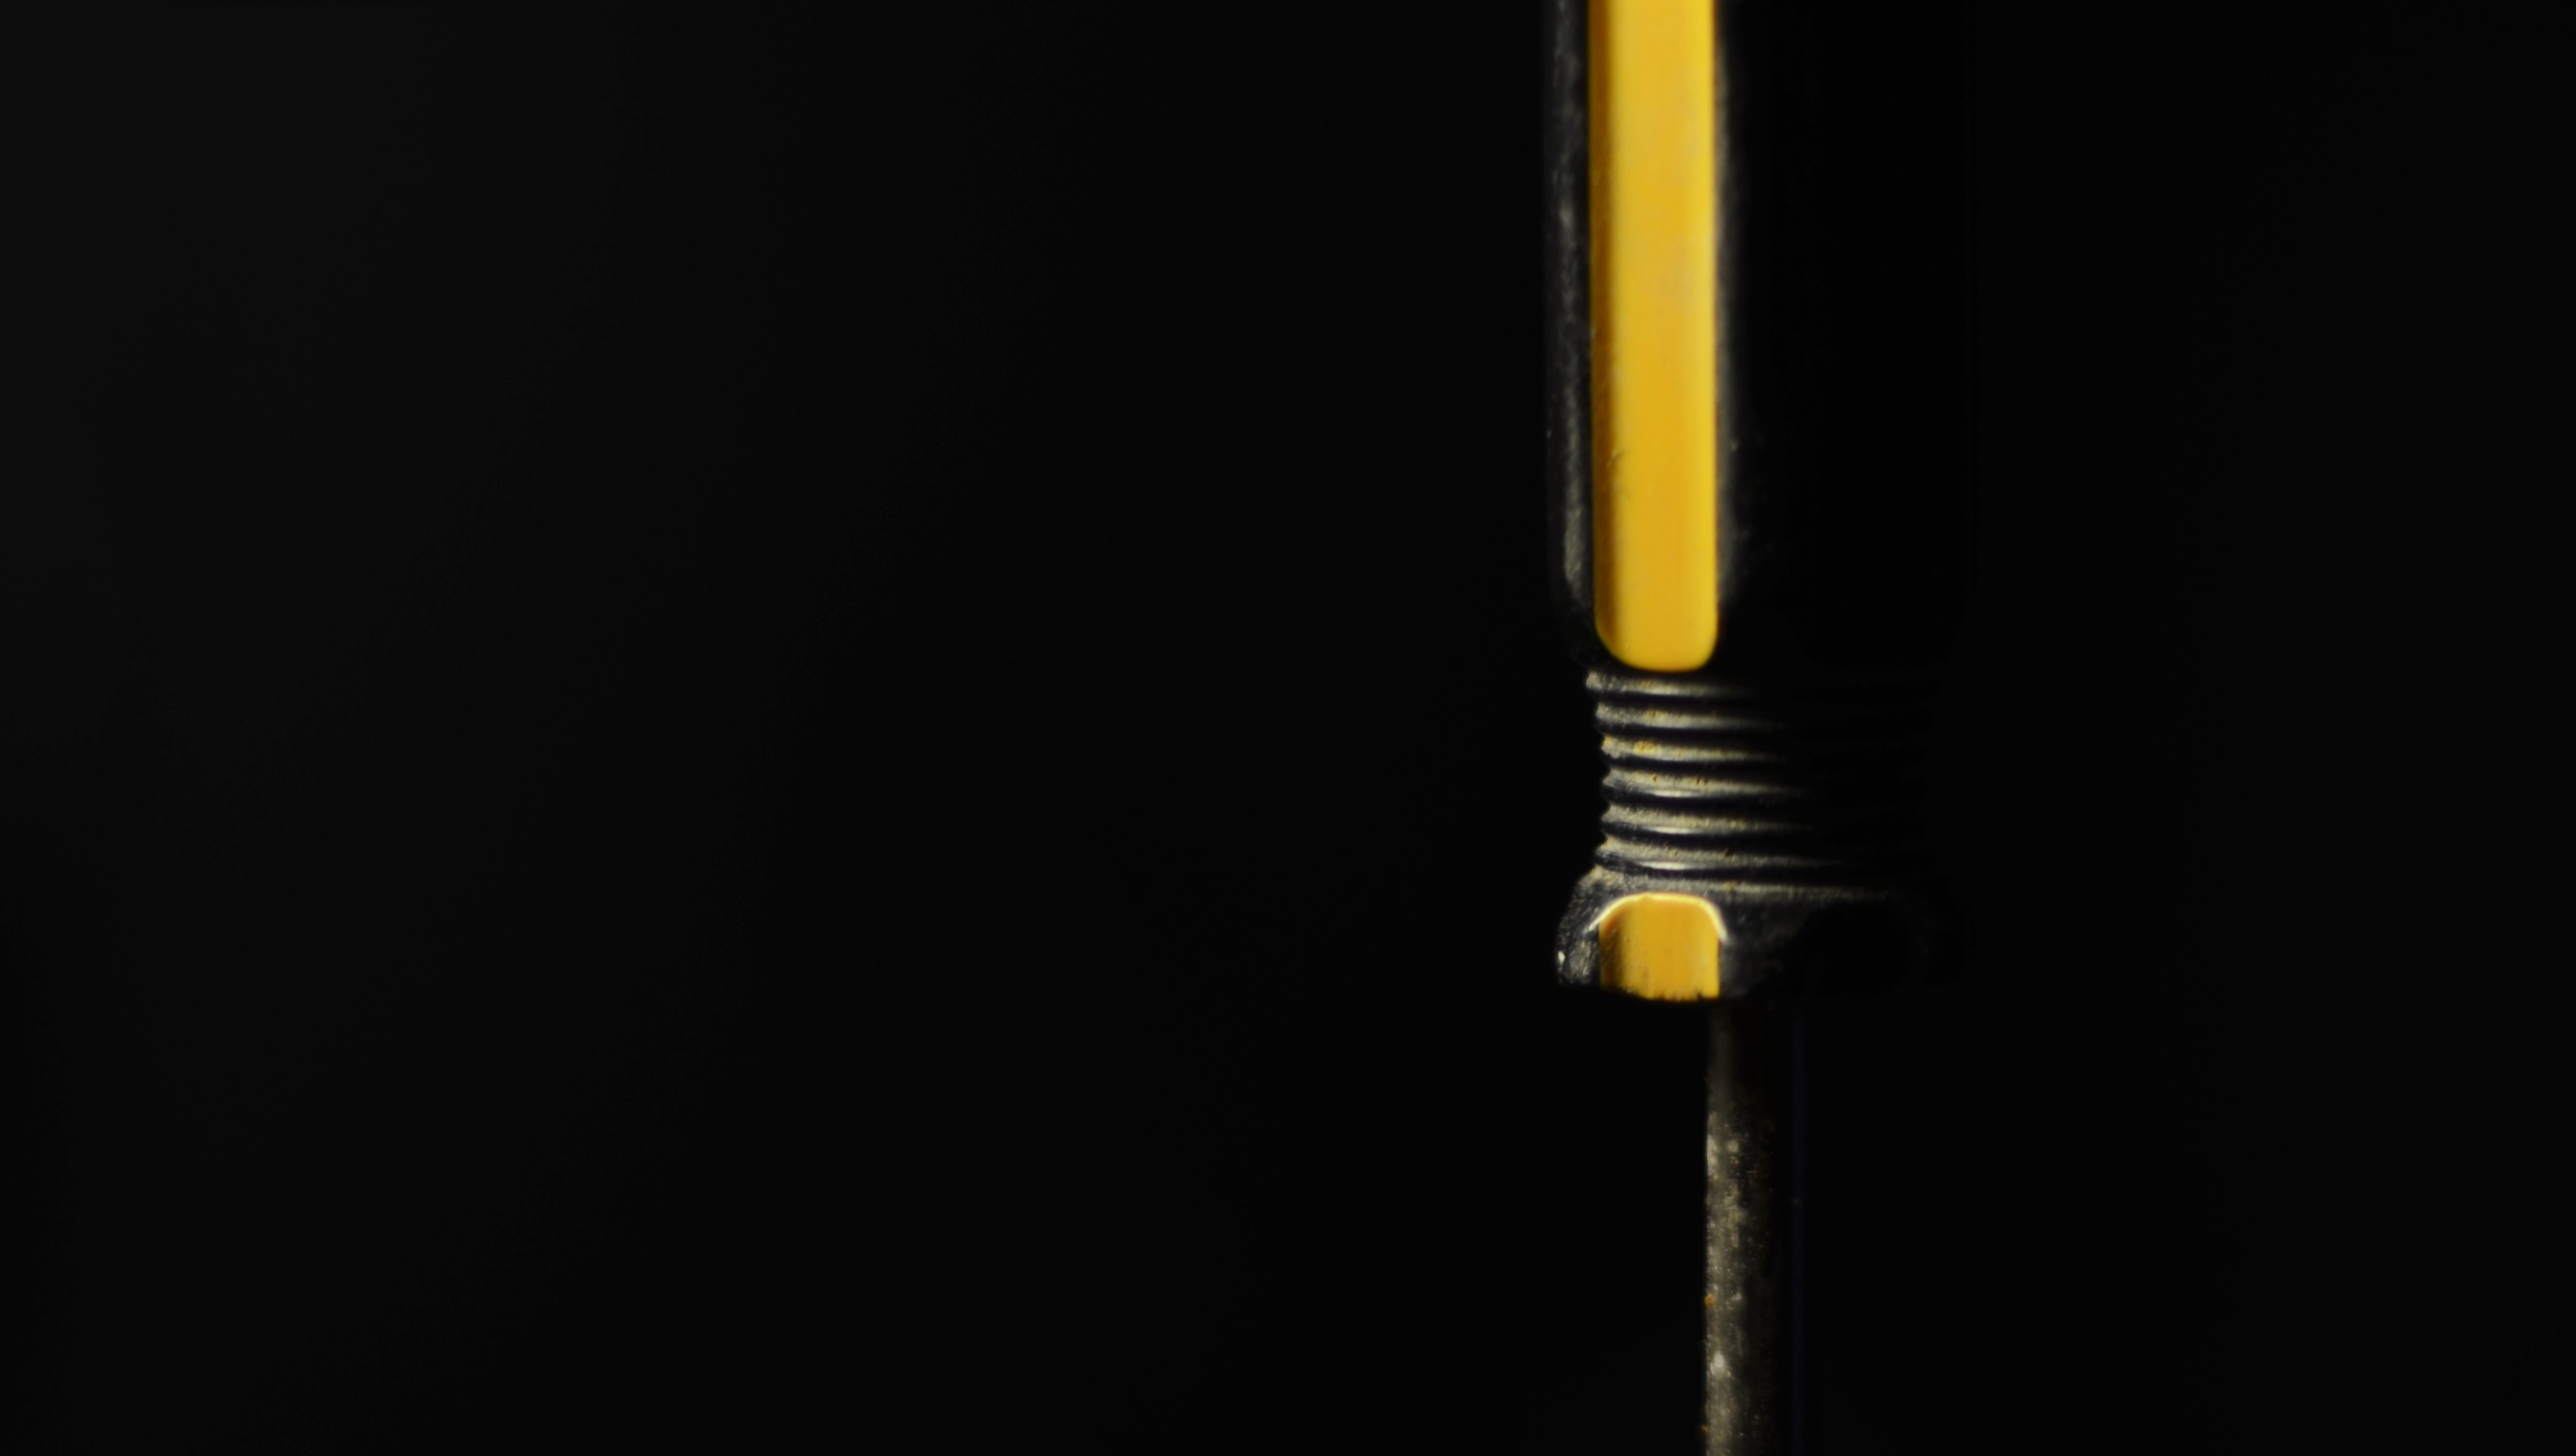
light, street light, lighting, light fixture, incandescent light bulb